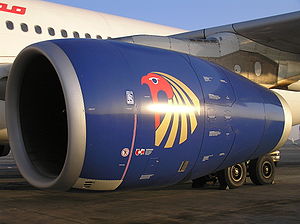
Airbus A330 / Udvikling / Design
A330 var den første Airbus-producerede model med Rolls-Royce-udviklede motorer, Trent 700.[18]
En mestendels blå jetmotor ophængt under en vinge.
Airbus A330 er et wide-body to-motorers jetfly produceret af Airbus – en afdeling af EADS. De forskellige versioner af A330 har en rækkevidde på 7400 til 13.430 kilometer og kan transportere op til 335 passagerer på to klasser eller 70 tons gods.